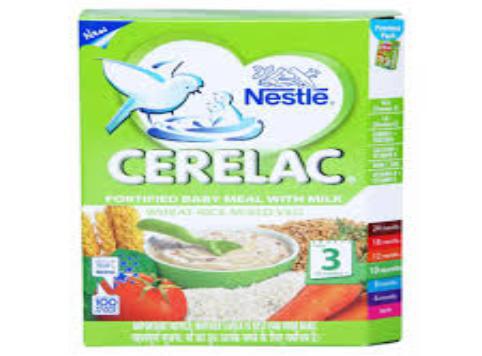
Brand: Cerelac
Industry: Food